Astyanax bacalarensis

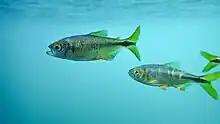
"Astyanax bacalarensis"

"Astyanax bacalarensis" reaches 9.5 cm (3.7 in) standard length (SL), and the head makes up roughly a quarter of this (28% or less SL). The origin of the dorsal fin is in the center of the body, and the fin itself has 9–11 rays. The anal fin has 21–27 rays, most often 25, and the pectoral fins have 10–11 rays. Sexual dimorphism is unknown.